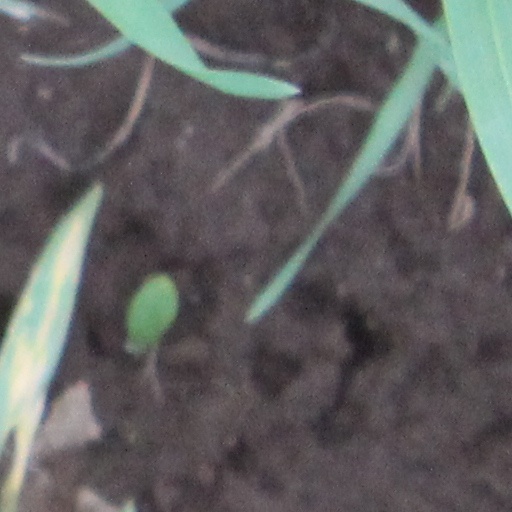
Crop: wheat